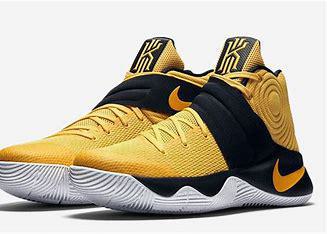
Brand: Nike
Model: Kyrie 2